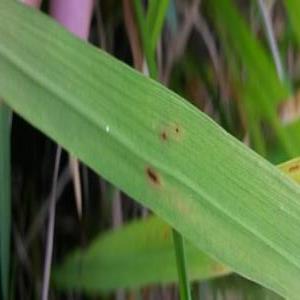
Disease: Brownspot